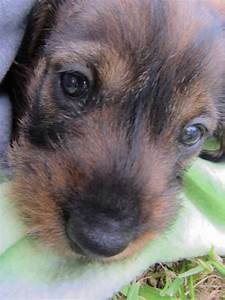
Label: cane